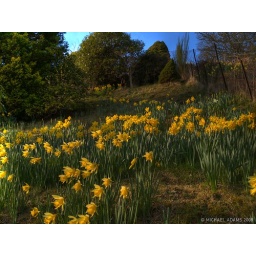
A field of daffodils behind our house in Strathtay, Scotland